Mikko Savola

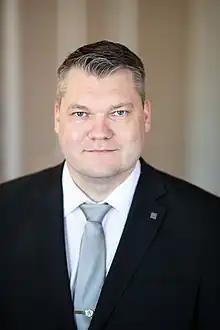
Savola in 2023.

Mikko Tapio Savola (born 29 November 1981 in Ähtäri) is a Finnish politician currently serving in the Parliament of Finland for the Centre Party at the Vaasa constituency.